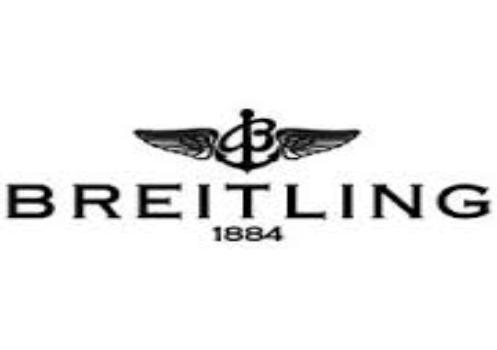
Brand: Breitling
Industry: Clothes